List of birds of Alberta

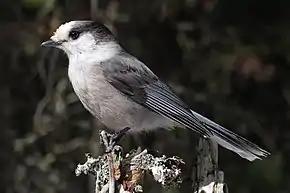
A Canada jay perched on a branch

Typical owls are small to large solitary nocturnal birds of prey. They have large forward-facing eyes and ears, a hawk-like beak, and a conspicuous circle of feathers around each eye called a facial disk.